Sipalay

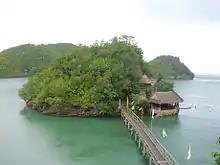
Top view image of Sipalay resorts

The city is known for its tourist destinations. An example of it is the now-defunct "Maricalum Mining Corporation" which happens to be one of the largest mining companies in the country. It now has a park dedicated for viewing the whole mine from atop.